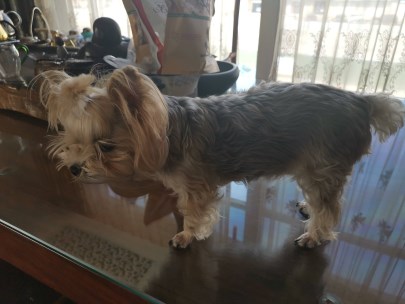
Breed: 340-n000120-Yorkshire_terrier